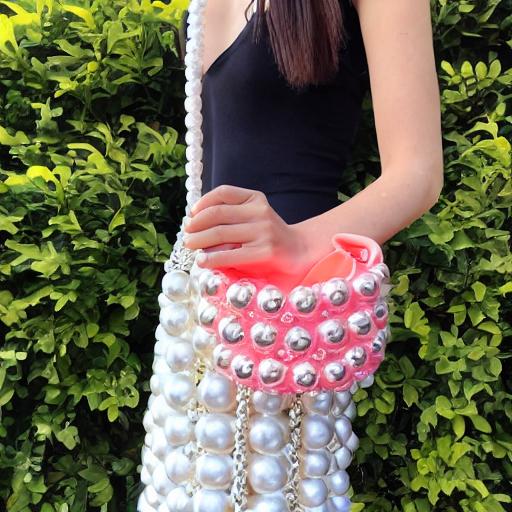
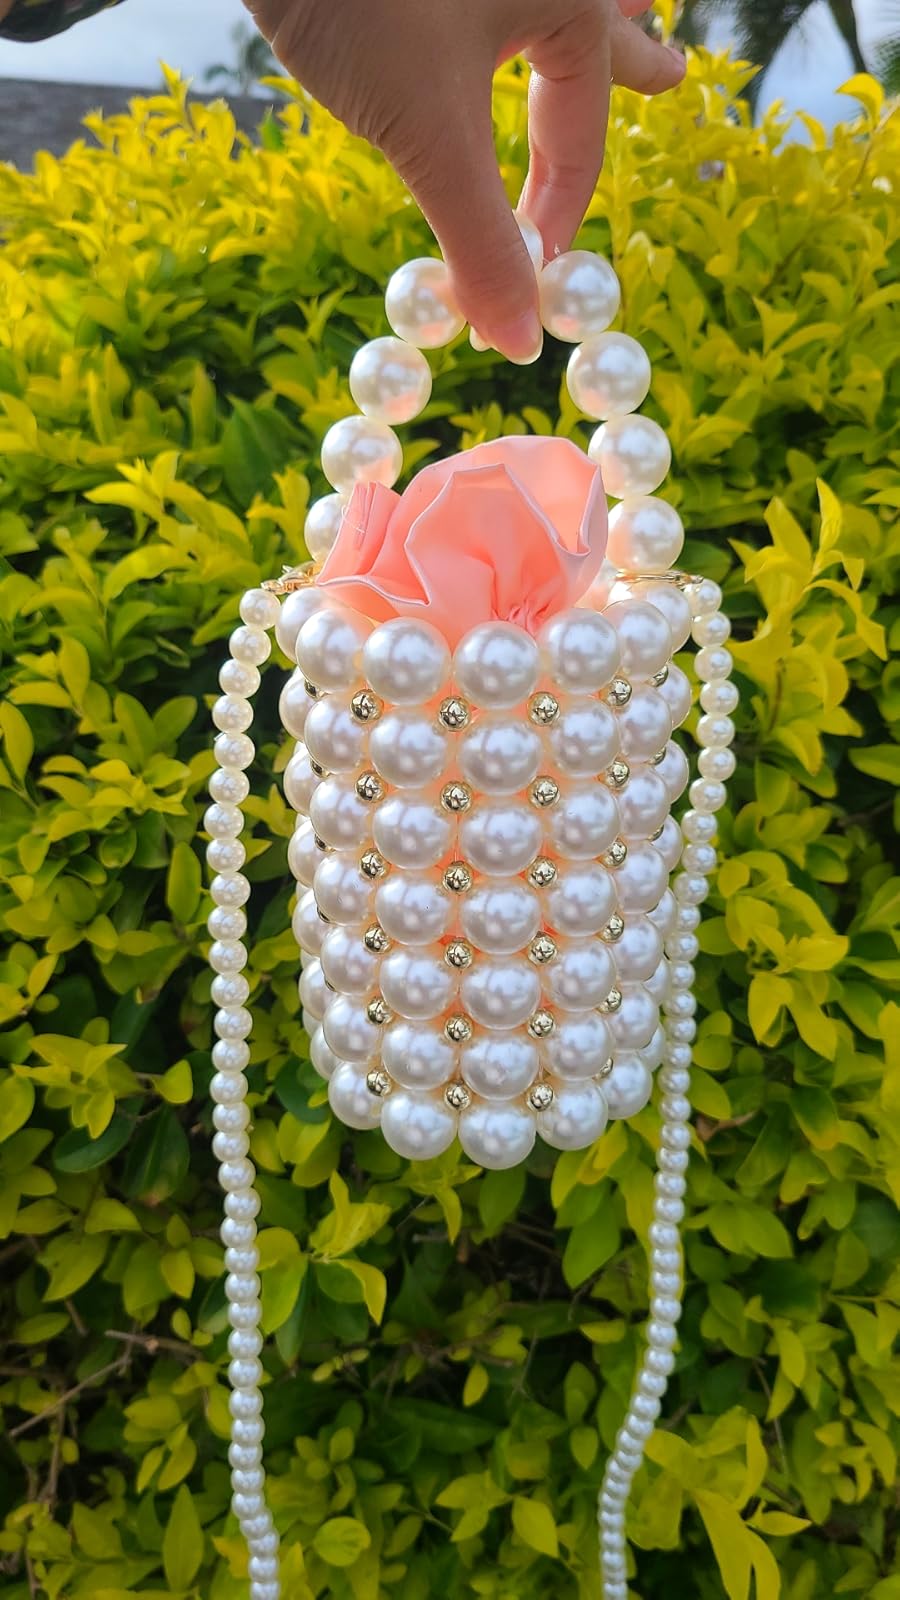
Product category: accessories_handbag
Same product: no